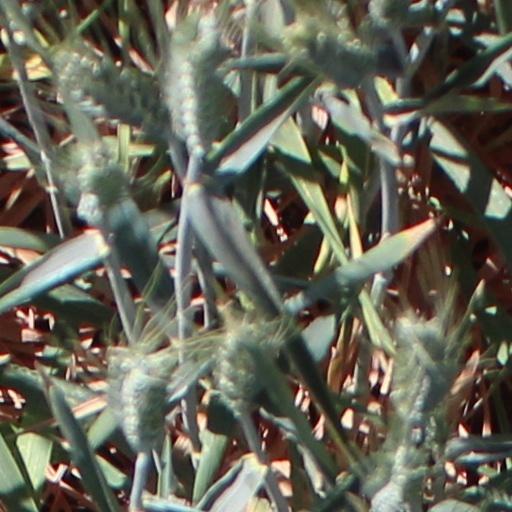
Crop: wheat